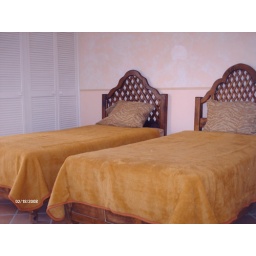
upstairs bedroom 2 tonitango house in San Miguel Mexico